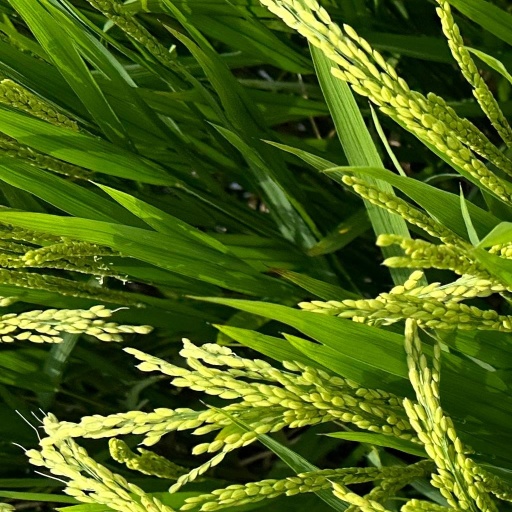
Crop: rice